Answer in natural language. Consider the 3D positions of the objects in the scene and not just the 2D positions in the image. Is the centerpoint of  blue modern tv stand at a higher height than blue tartanpatterned dog bed? Choose between the following options: no or yes
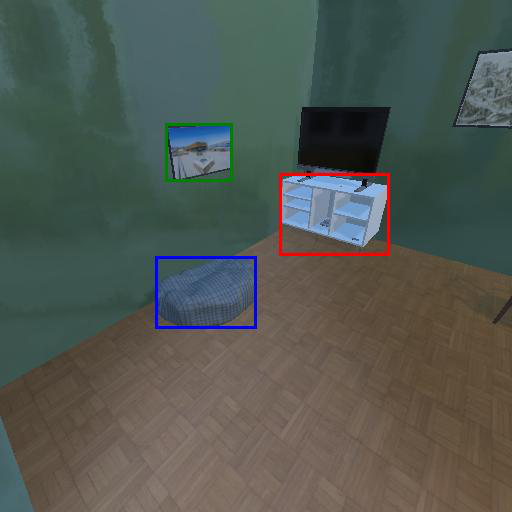
<answer>no</answer>